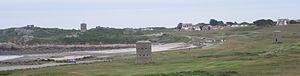
L'Ancresse est un lieu-dit situé dans la paroisse du Clos du Valle au nord de l'île Anglo-Normande de Guernesey. Cette zone est constituée d'une vaste lande herbeuse parsemée de dolmens et qui délimitait un ancien chenal, la Braye du Valle qui séparait autrefois, à marée haute, l'île de Guernesey de sa petite voisine nordique du Clos du Valle.